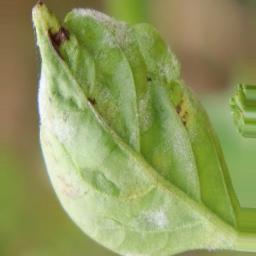
Label: powdery mildew